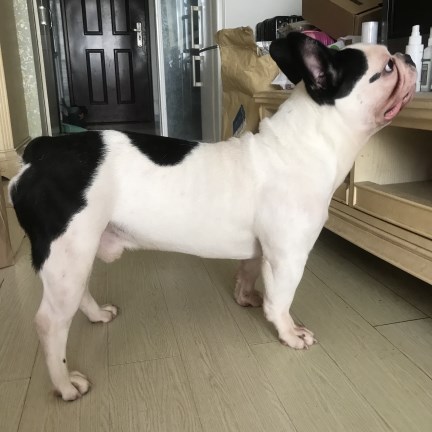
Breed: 1121-n000002-French_bulldog